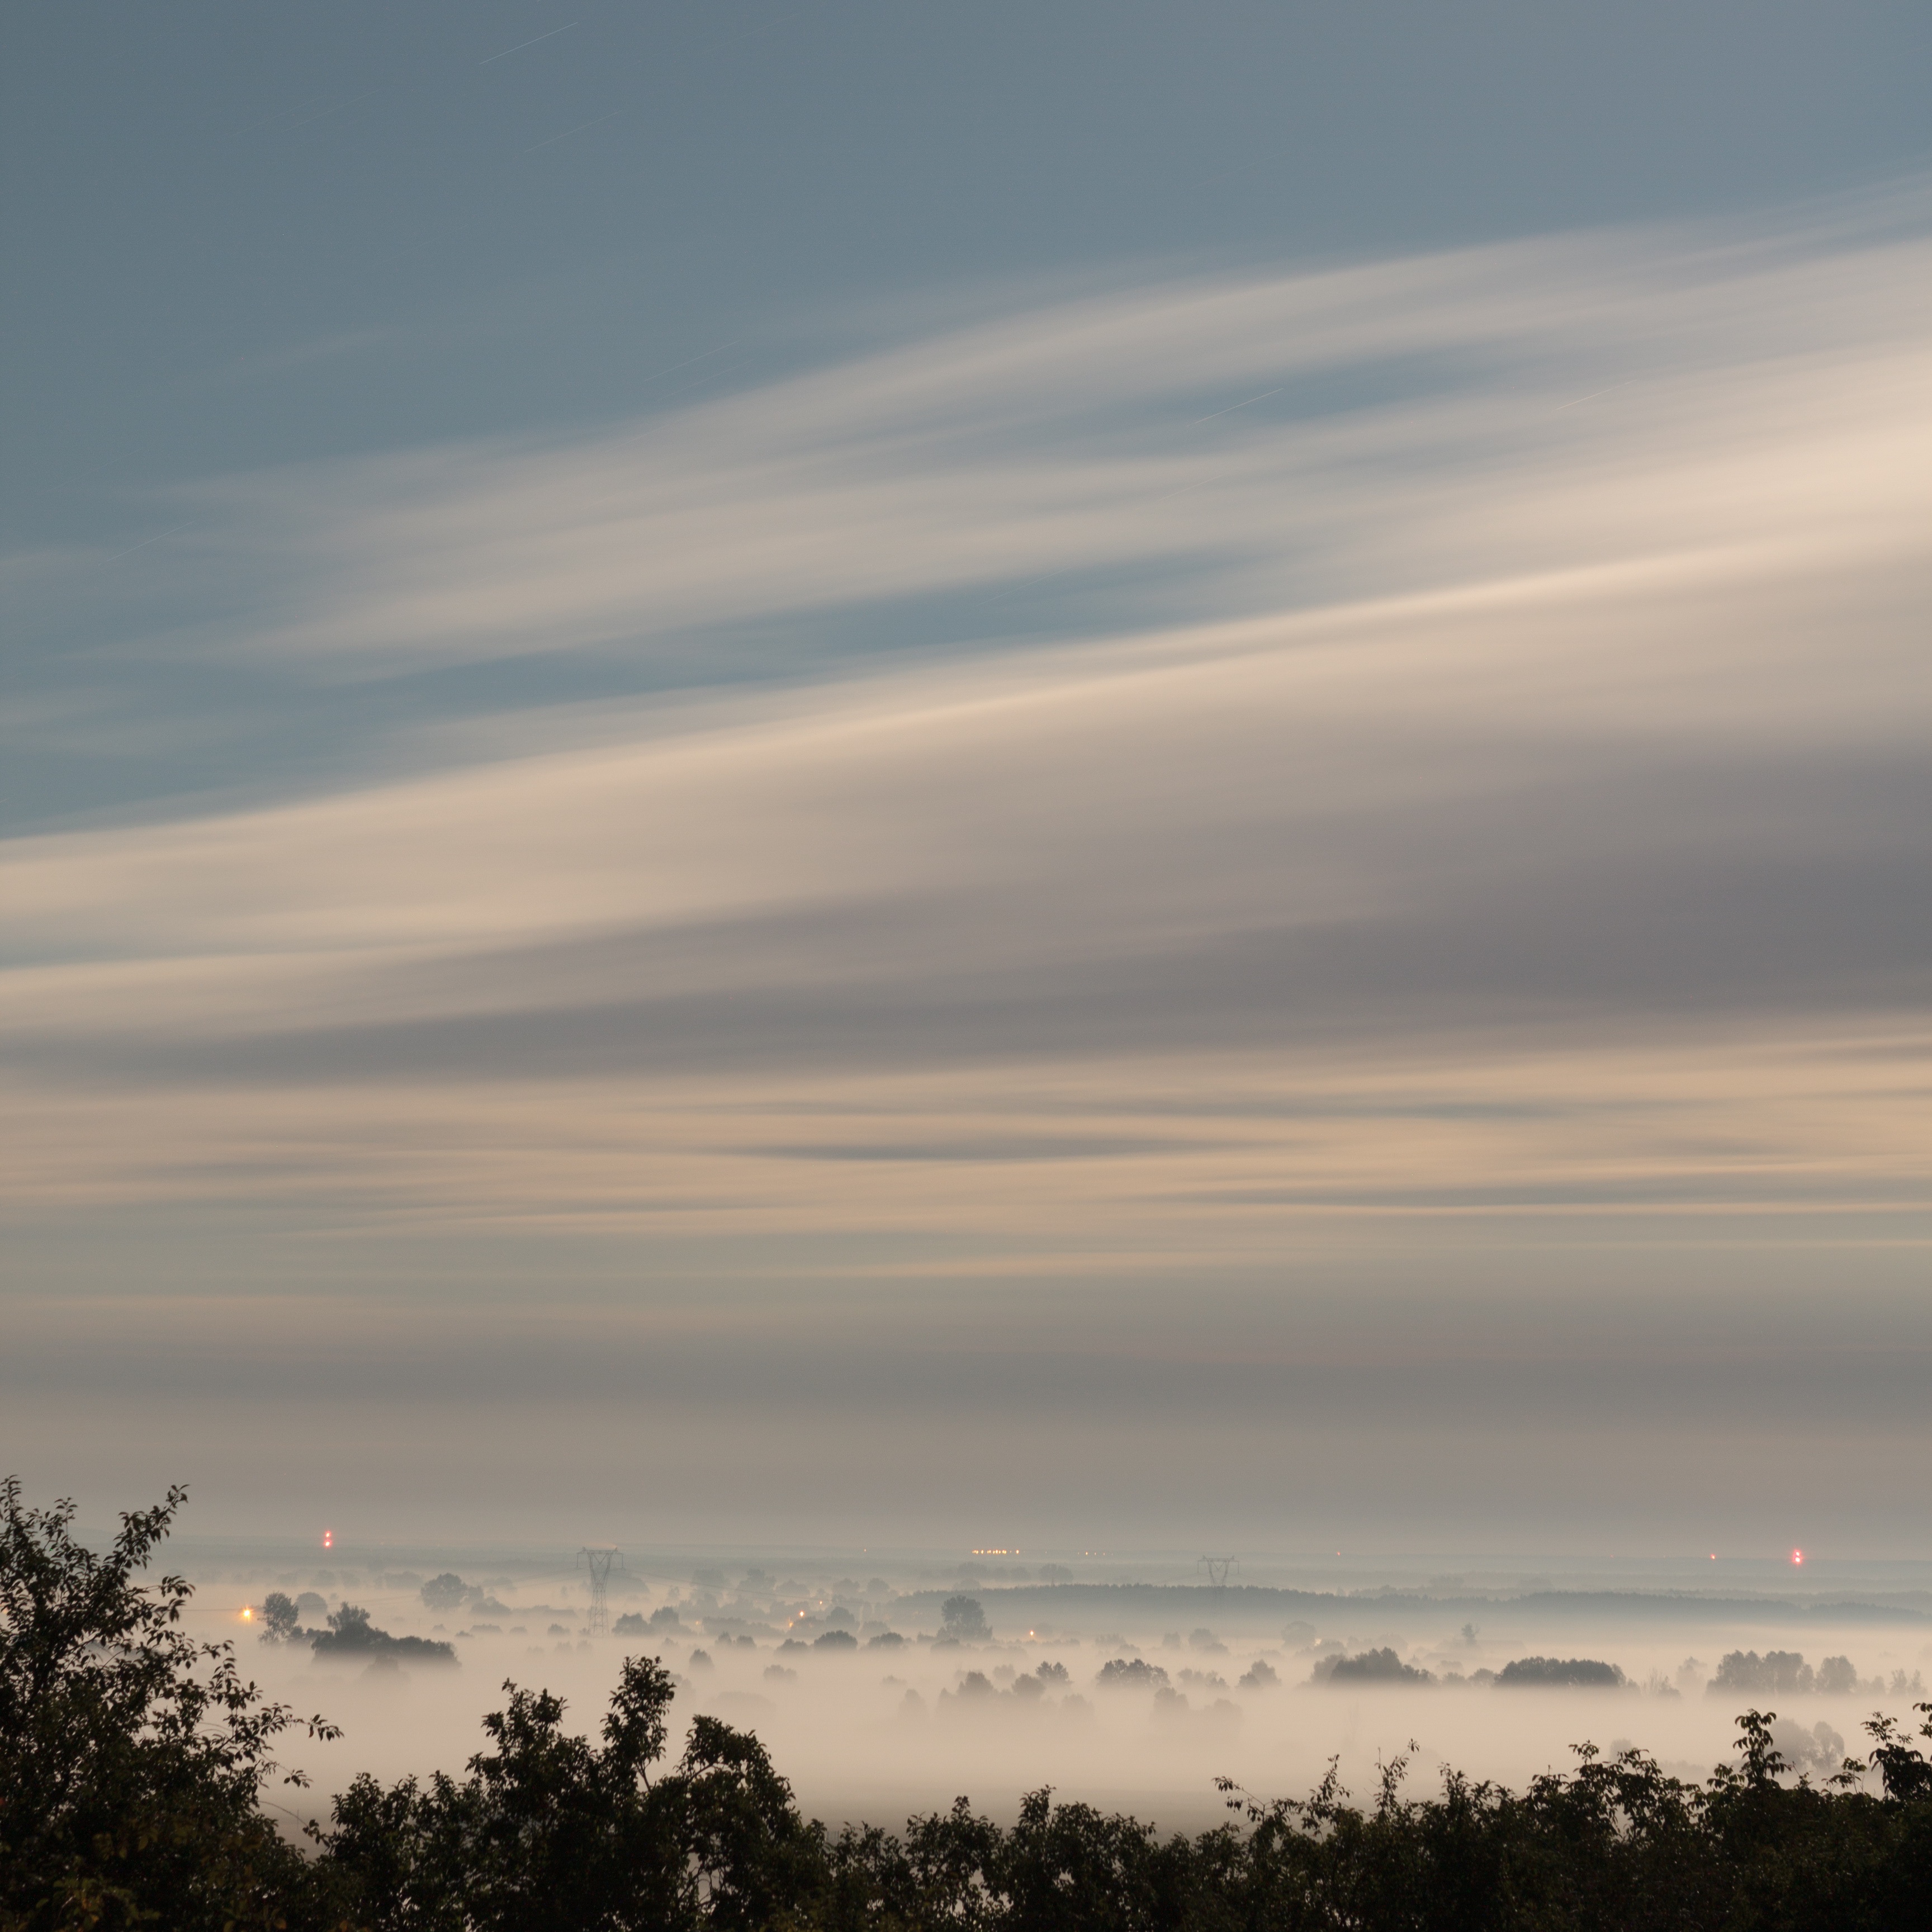
sea, nature, horizon, cloud, sky, sunrise, sunset, sunlight, morning, hill, dawn, atmosphere, dusk, evening, plain, afterglow, meteorological phenomenon, atmospheric phenomenon, atmosphere of earth